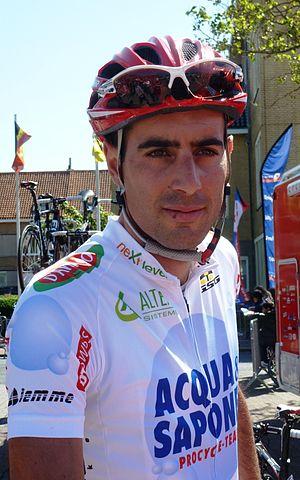
Paolo Ciavatta est un coureur cycliste italien.